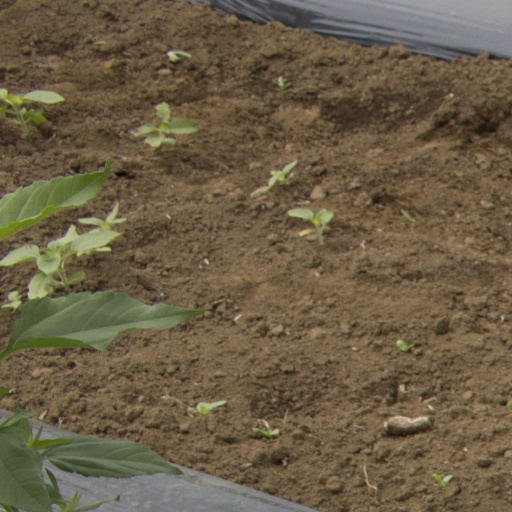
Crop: Jerusalem artichoke